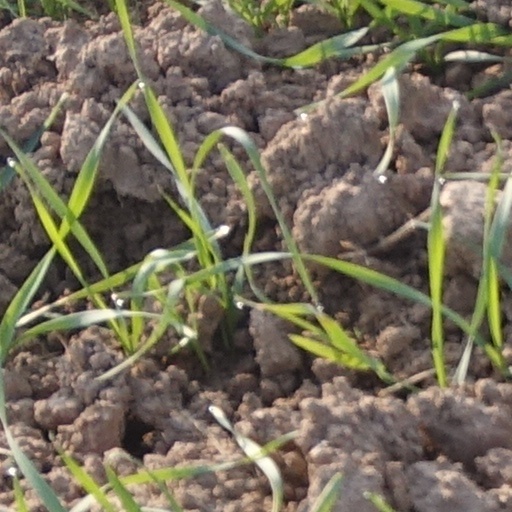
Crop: wheat